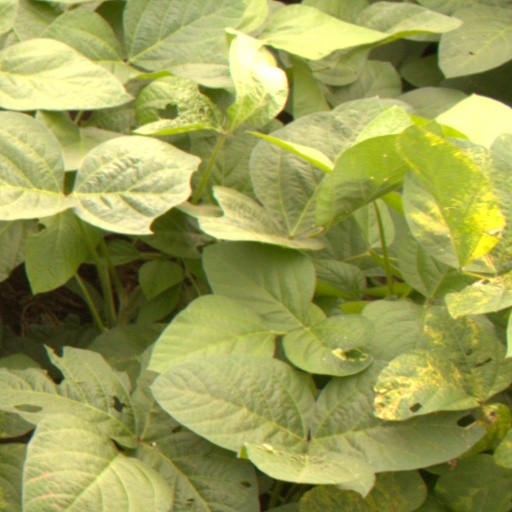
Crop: soybean